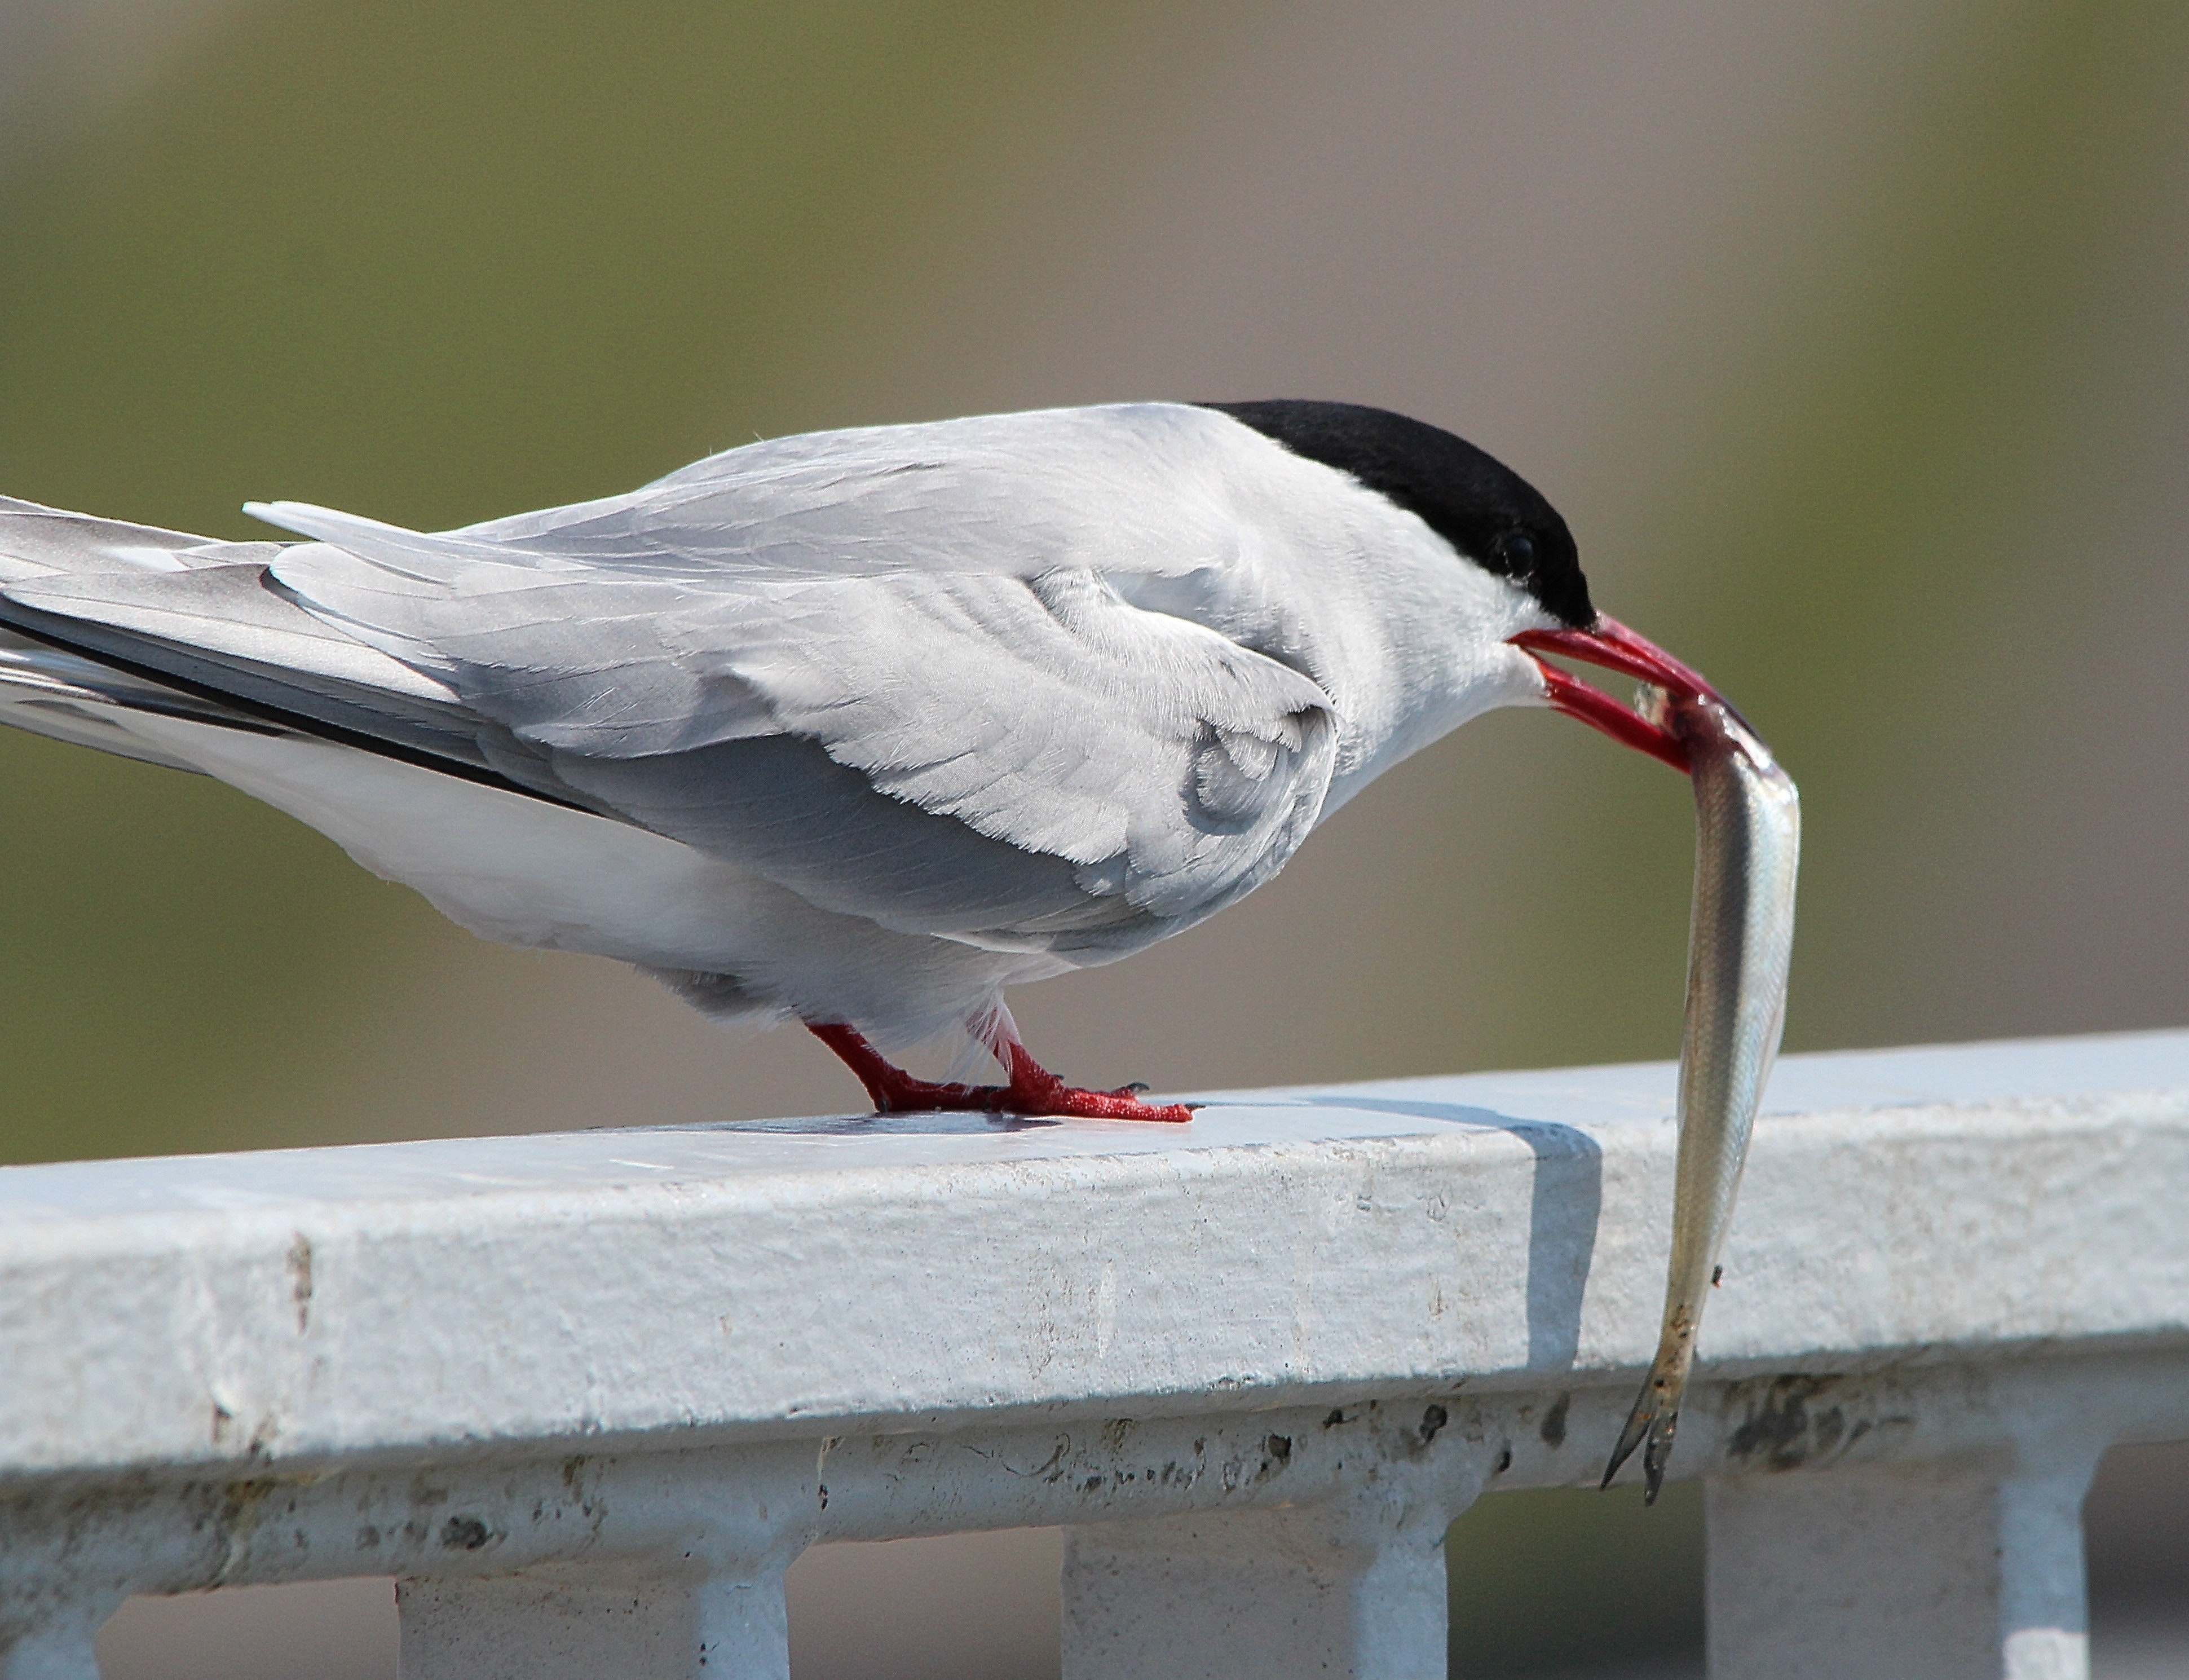
bird, vertebrate, beak, common tern, feather, wing, tern, lari, arctic tern, seabird, tail